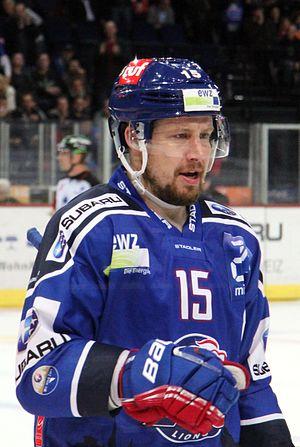
Mathias Seger (Z 15).